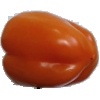
Label: Pepper Orange 1